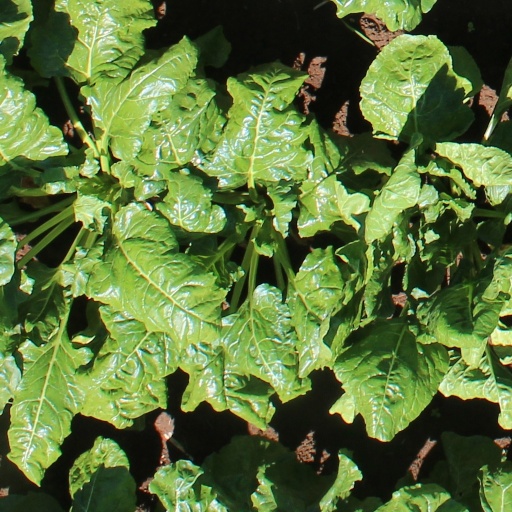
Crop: sugar beet